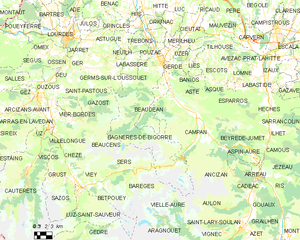
Bagnères-de-Bigorre est une commune française, située dans le département des Hautes-Pyrénées dont elle est une des sous-préfectures, en région Occitanie.